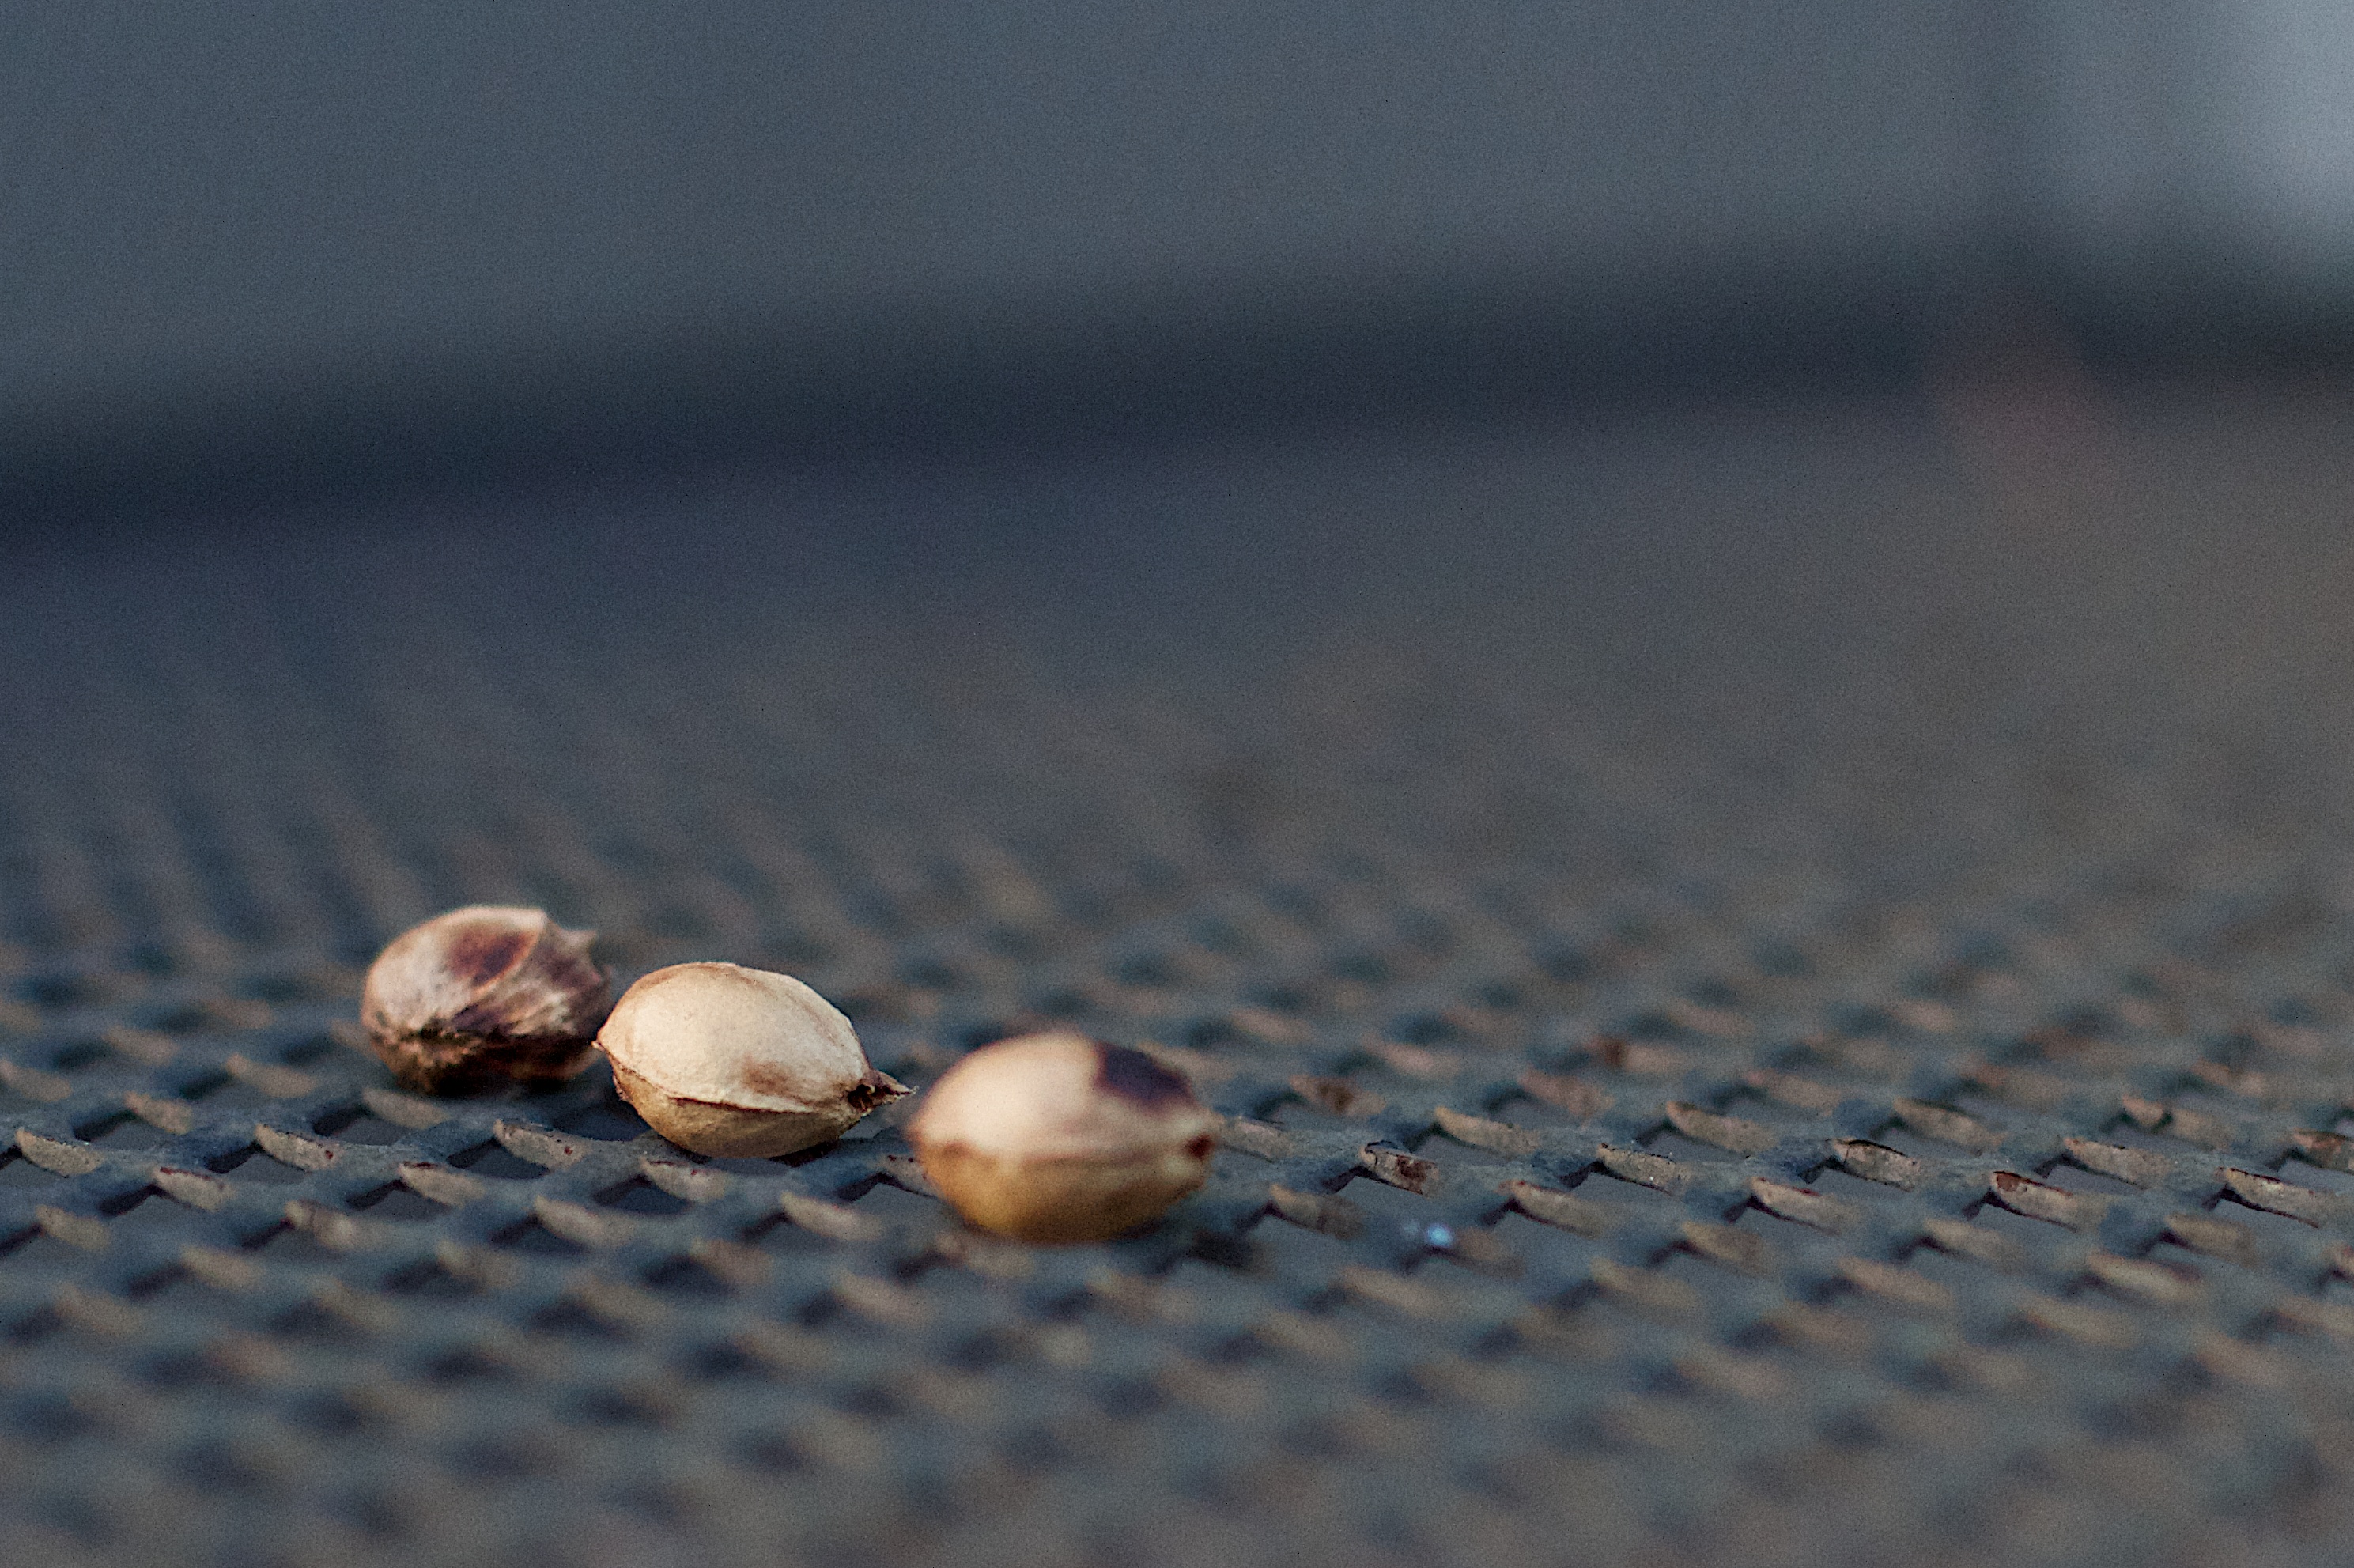
hand, wood, leaf, petal, material, close up, macro photography